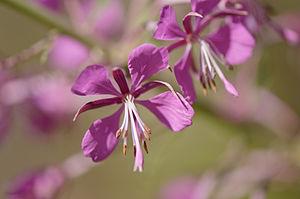
Inflorescence de Chamerion angustifolium
L’Épilobe en épi, l’Épilobe à feuilles étroites ou Laurier de Saint-Antoine, ou encore Osier fleuri, est une espèce de plantes herbacées vivaces du genre Epilobium de la famille des Onagraceae.